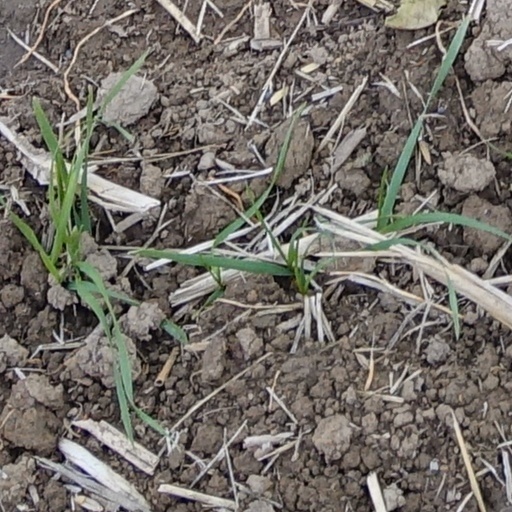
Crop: wheat